Roman Catholic Archdiocese of Olinda e Recife

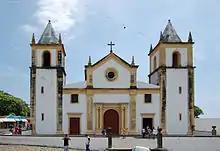
Metropolitan Cathedral of Holy Saviour of the World

The Metropolitan Archdiocese of Olinda and Recife is a Latin metropolitan archdiocese in northeast Brazil's Pernambuco state.